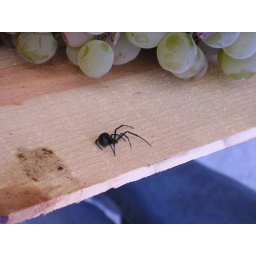
found in a box of grapes I was selling at the farmer's market